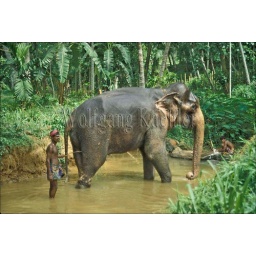
Sri lanka, asian elephants being bathed by keepers in river after a day of work